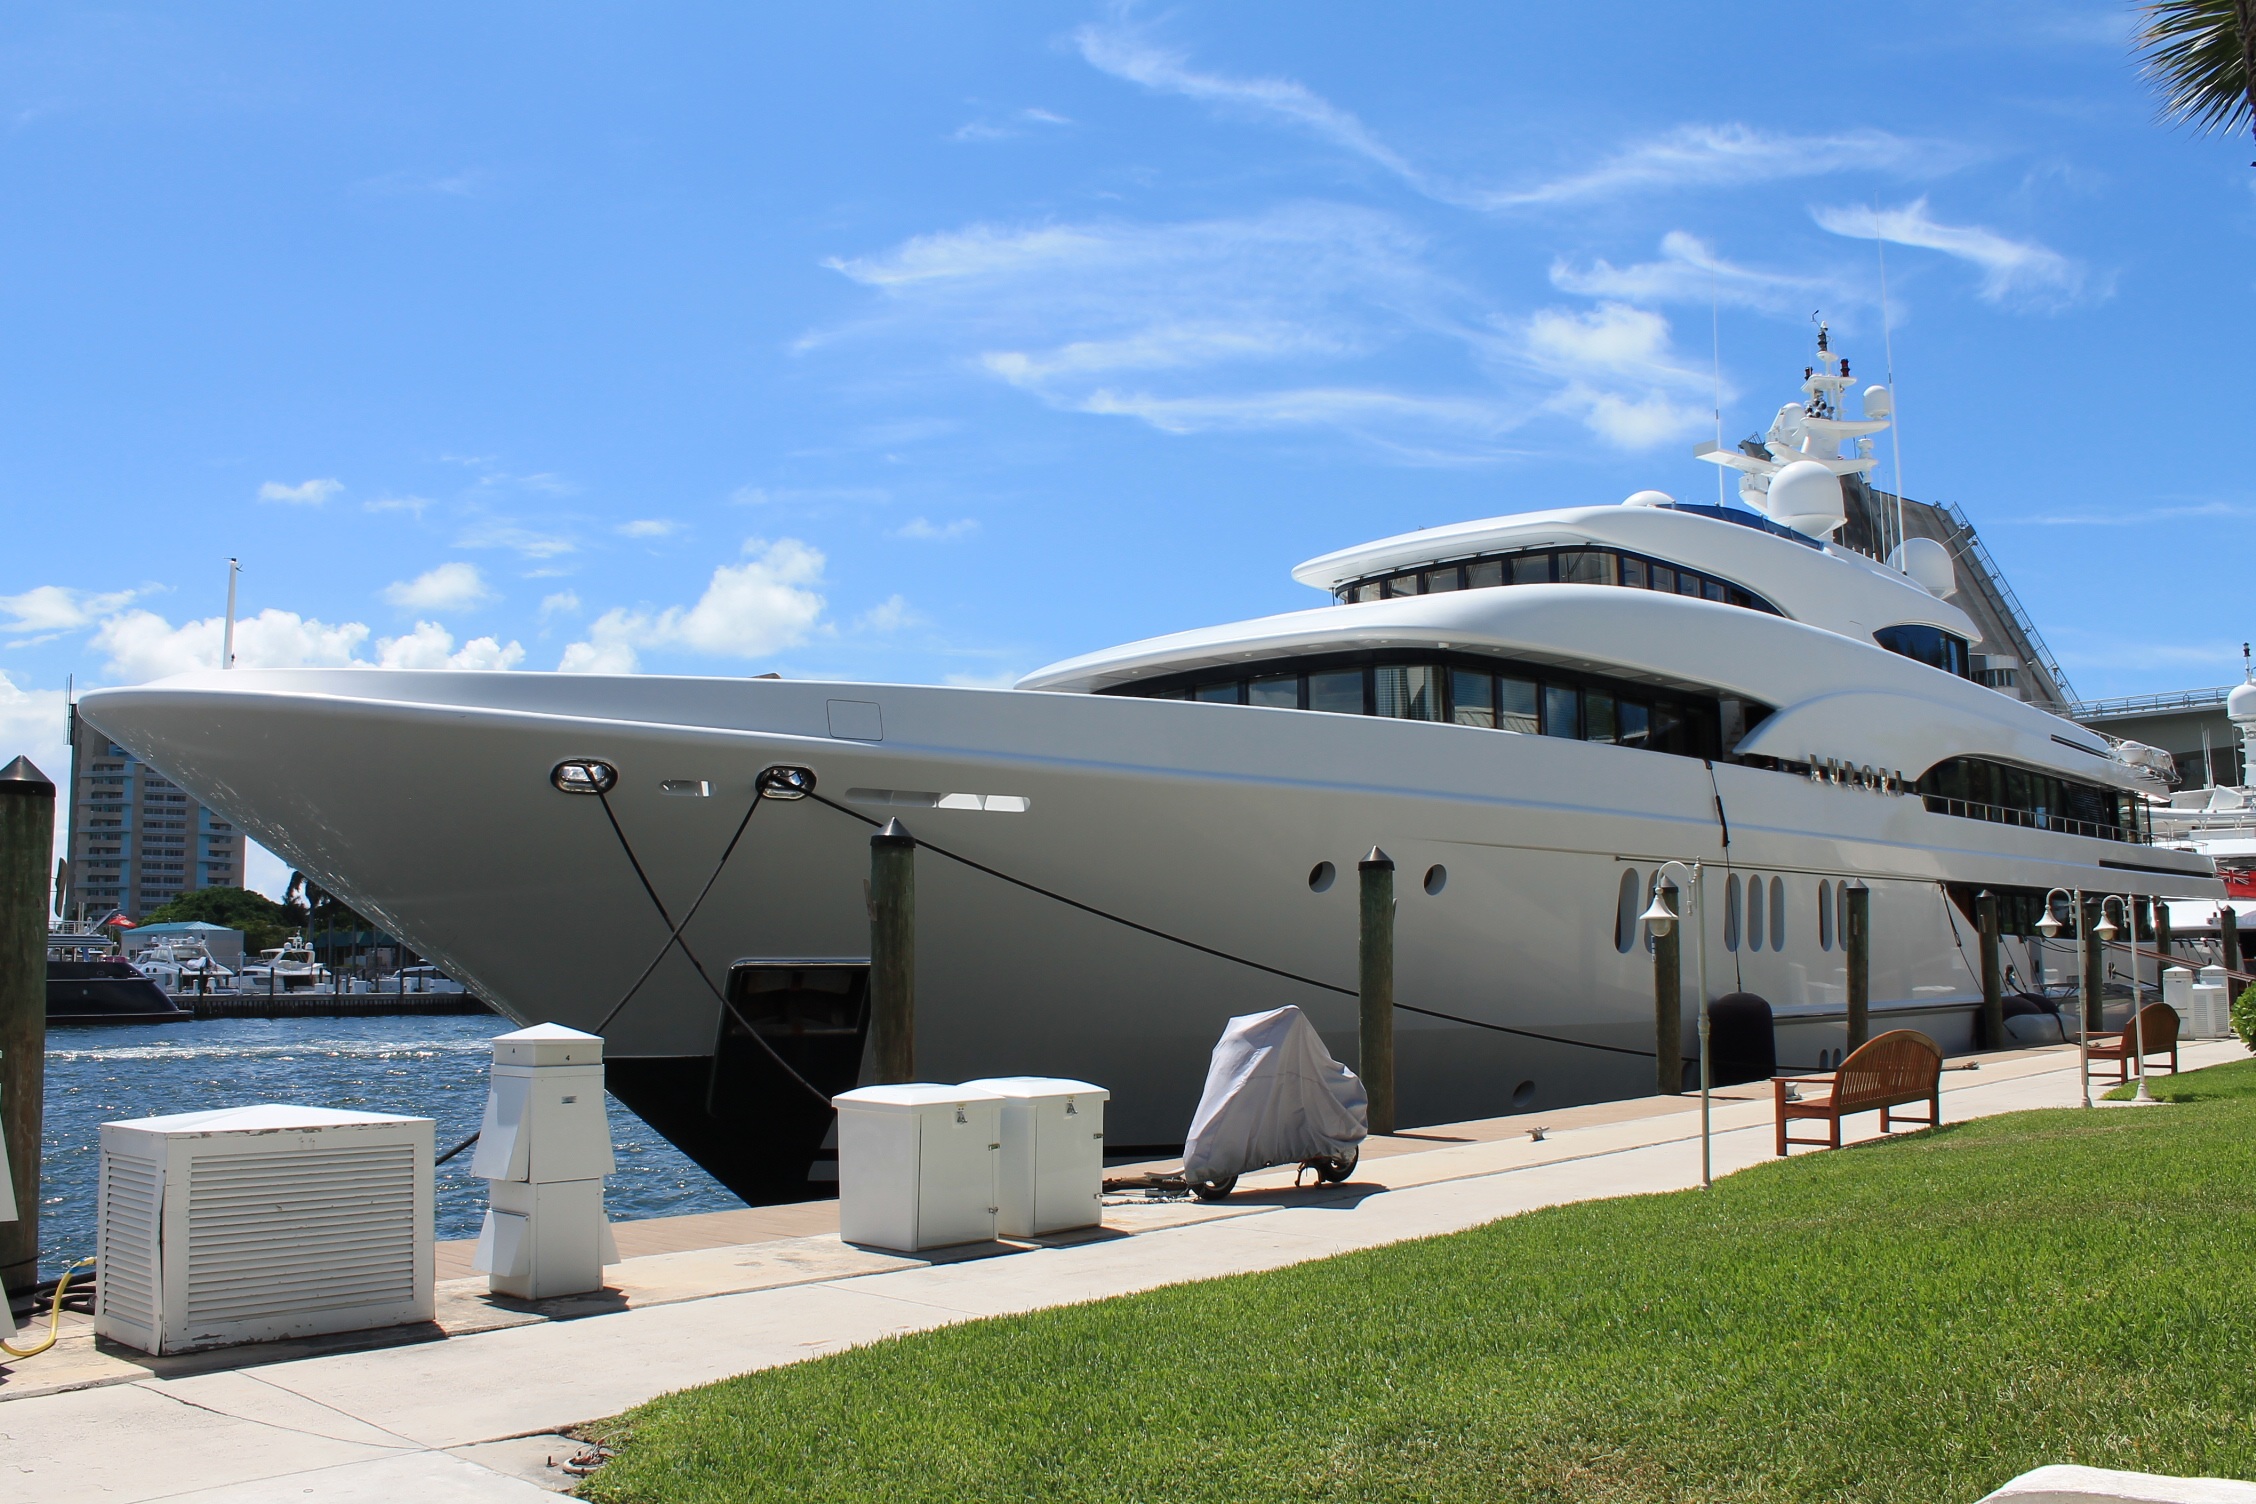
boat, ship, vessel, vehicle, yacht, lifestyle, cruise, nautical, luxury, watercraft, ecosystem, yachting, passenger ship, luxury yacht, naval architecture